Ford Taurus (first generation)

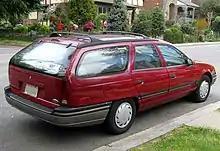
1989 Ford Taurus wagon

At its launch, the Taurus was available in four models; the L, the MT-5, the GL, and the LX. The L was the base model, with only the most basic of equipment. The MT-5 was the second model, which was aimed at Japanese imports, as it was only available with a 4-cylinder engine and a five-speed manual transmission (hence the term MT-5). The value model was the GL, which contained more equipment than the MT-5 and L, and had such interior upgrades like rear headrests and a folding rear armrest, electric windows and locks. The LX was the top of the line model, which had the most standard equipment, as well as many features that were unique to this model, such as cornering lamps and side body cladding, as well as its own unique seat design, automatic climate control, light packages, luggage convenience kit, electronic cluster with onboard system scanner and fuel computer, auto lamps with timer, premium amplified stereo with six speakers "Premium Sound", 6-way electric seats with inflatable lumbar support and other equipment options at an added price. The wagon was offered in the same trim levels in the same order.